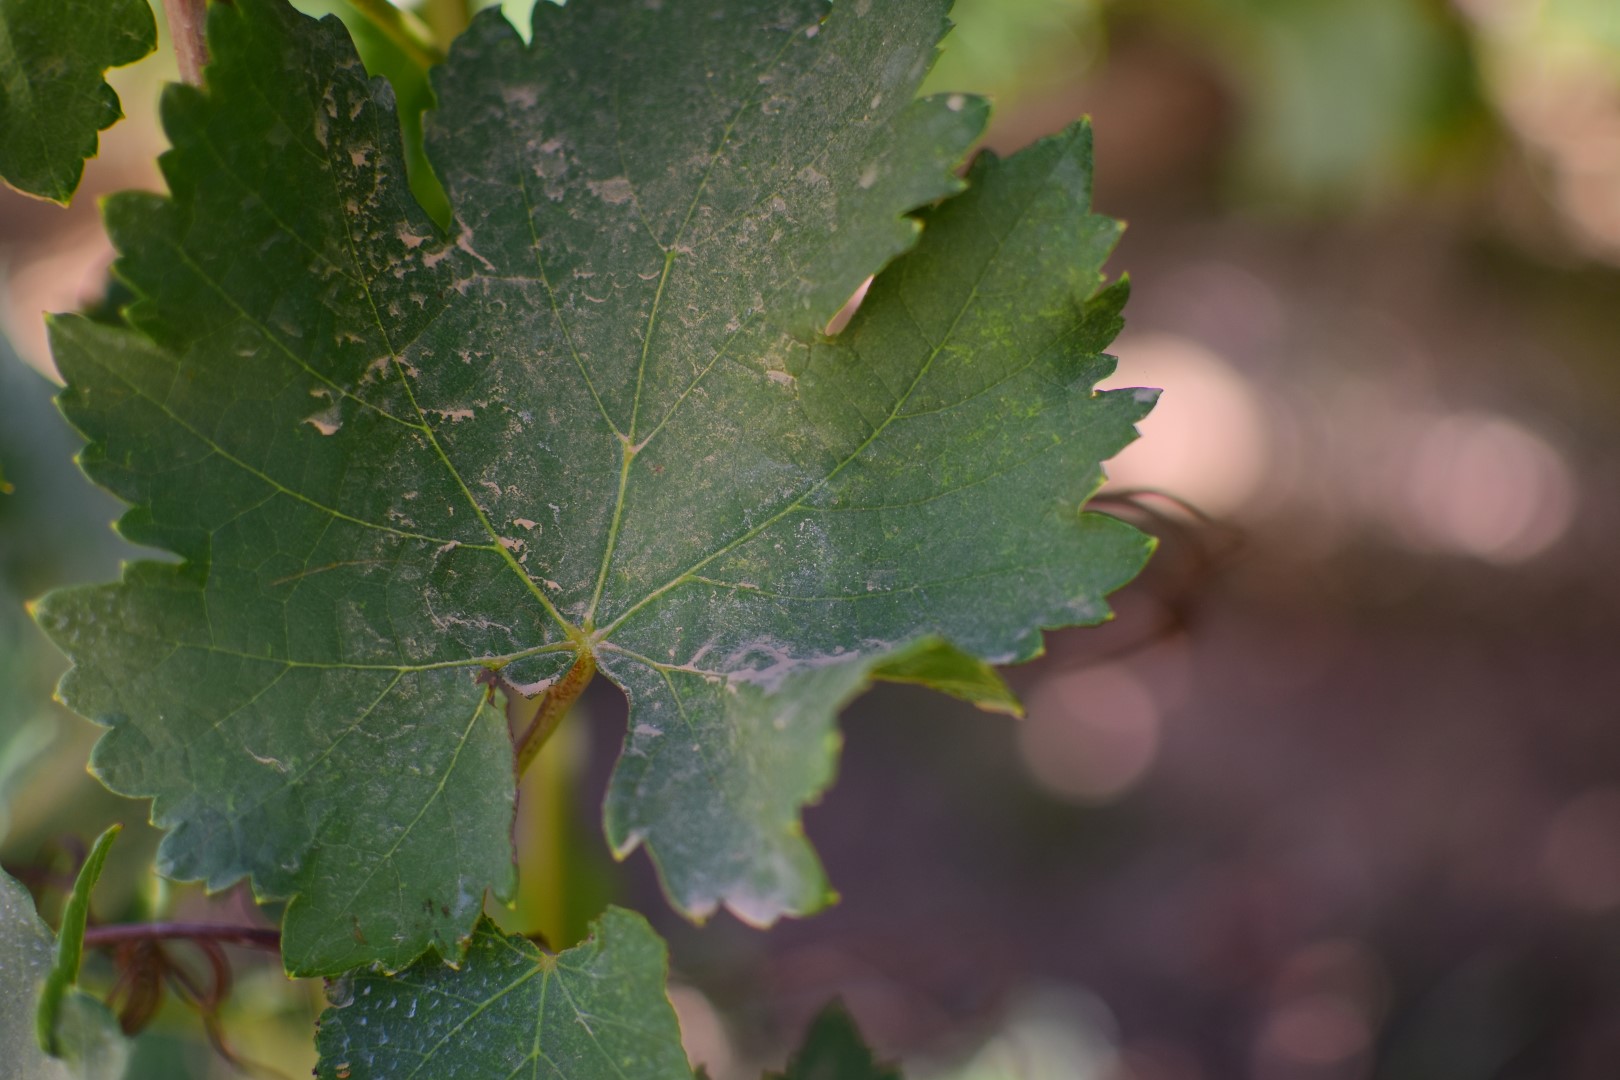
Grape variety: Frinsi